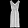
Label: Dress